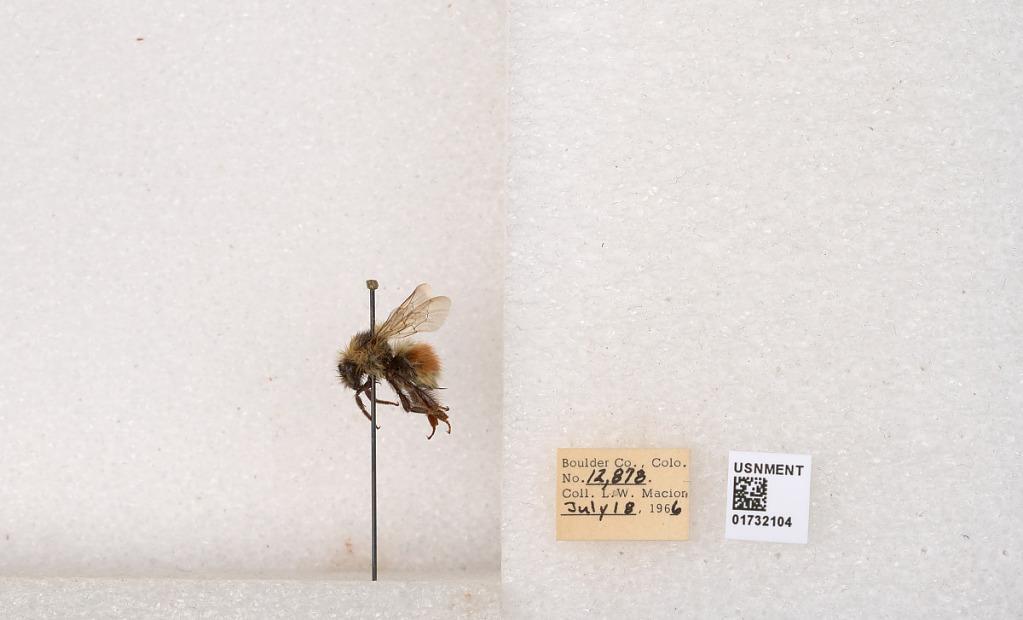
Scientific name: Bombus (Pyrobombus) sylvicola Kirby
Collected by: L. Macior
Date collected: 1966-7-18
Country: United States
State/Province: Colorado
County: Boulder
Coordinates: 40.0163, -105.294